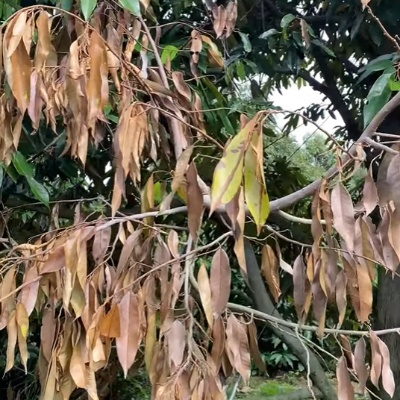
Label: Leaf_Rhizoctonia